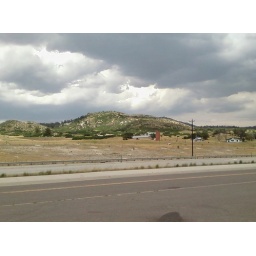
The little hill across the street from O'Brien's Cafe in Sedalia.